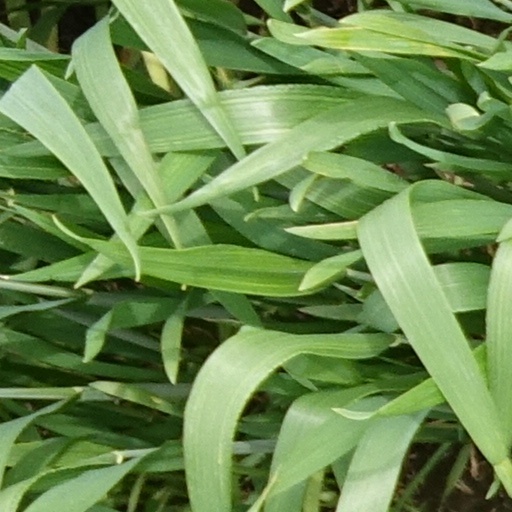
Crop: wheat